Alaverdoba (film)

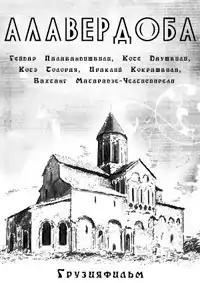

Alaverdoba (translit. "alaverdoba") is a 1962 Soviet Art drama film directed by Giorgi Shengelaia. The film story set in around Alaverdi Monastery, Kakheti. Protagonist Guram goes there in order to see firsthand the ancient Georgian religious feast Alaverdoba.